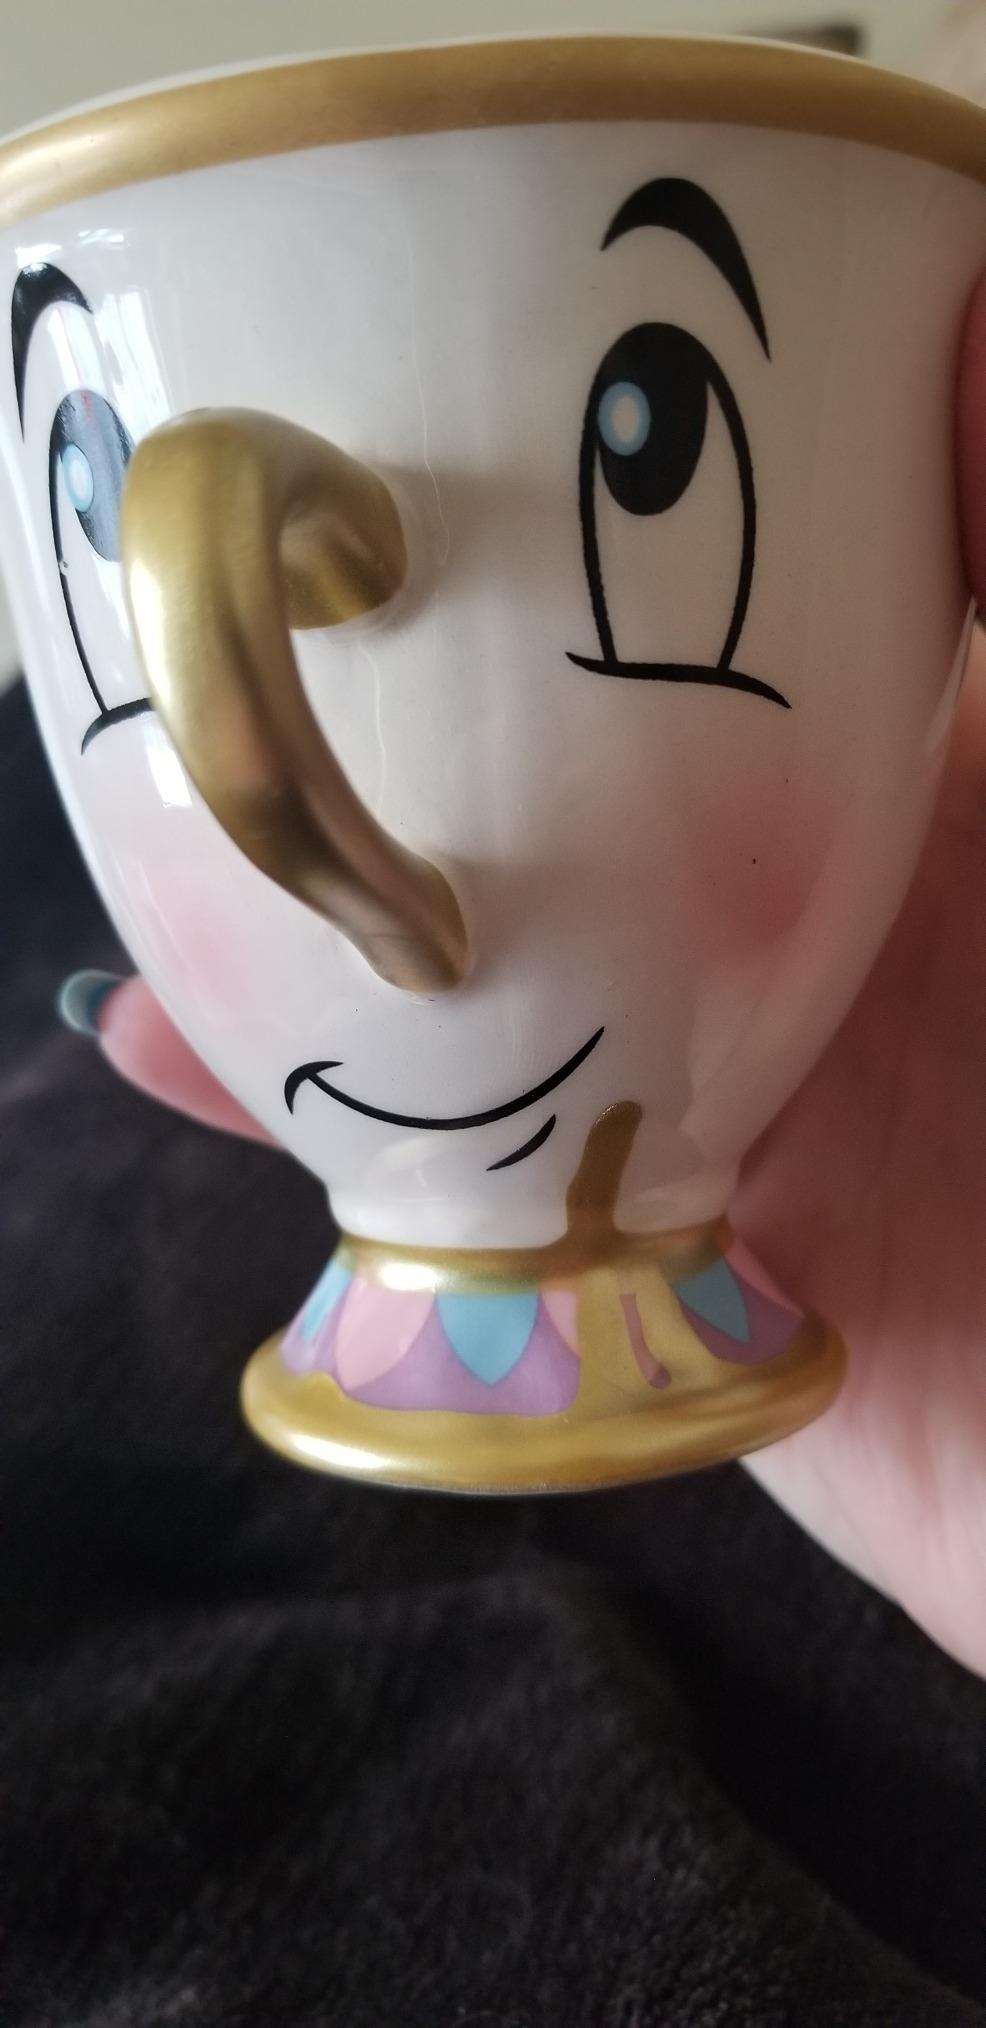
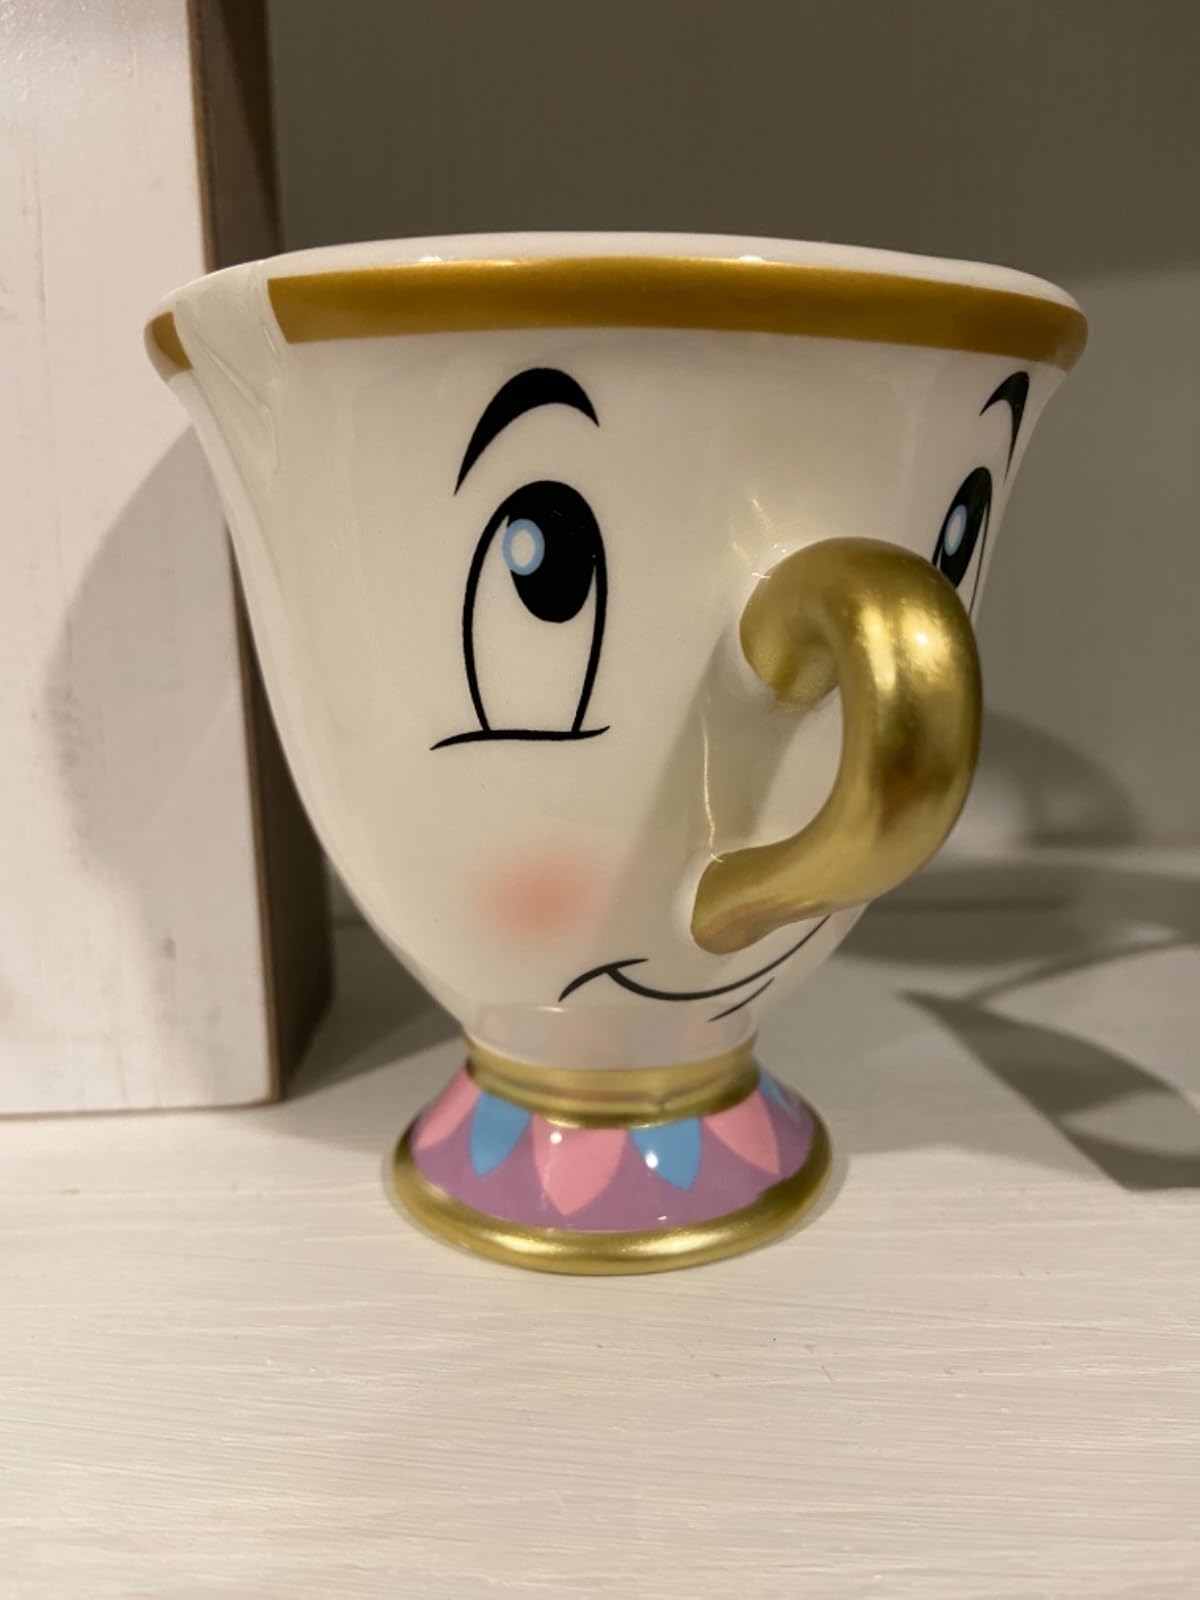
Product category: items_mug
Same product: yes